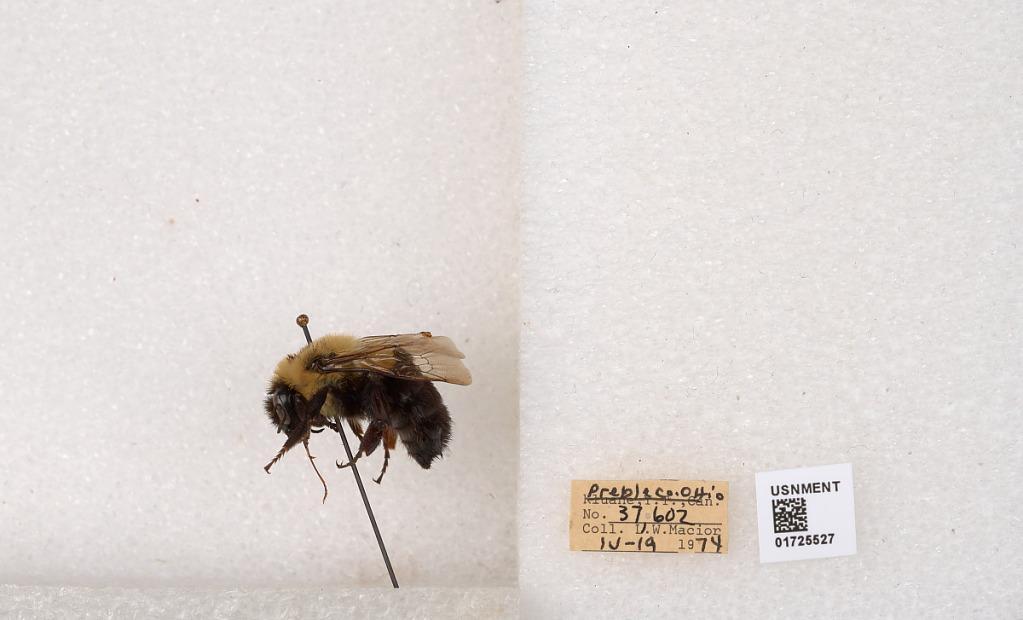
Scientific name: Bombus impatiens Cresson
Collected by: L. Macior
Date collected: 1974-4-19
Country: United States
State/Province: Ohio
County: Preble
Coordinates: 39.7416, -84.648